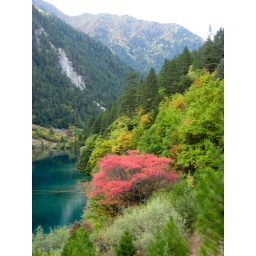
Clear blue water at sunset, after the shadow of the mountain moved over us.